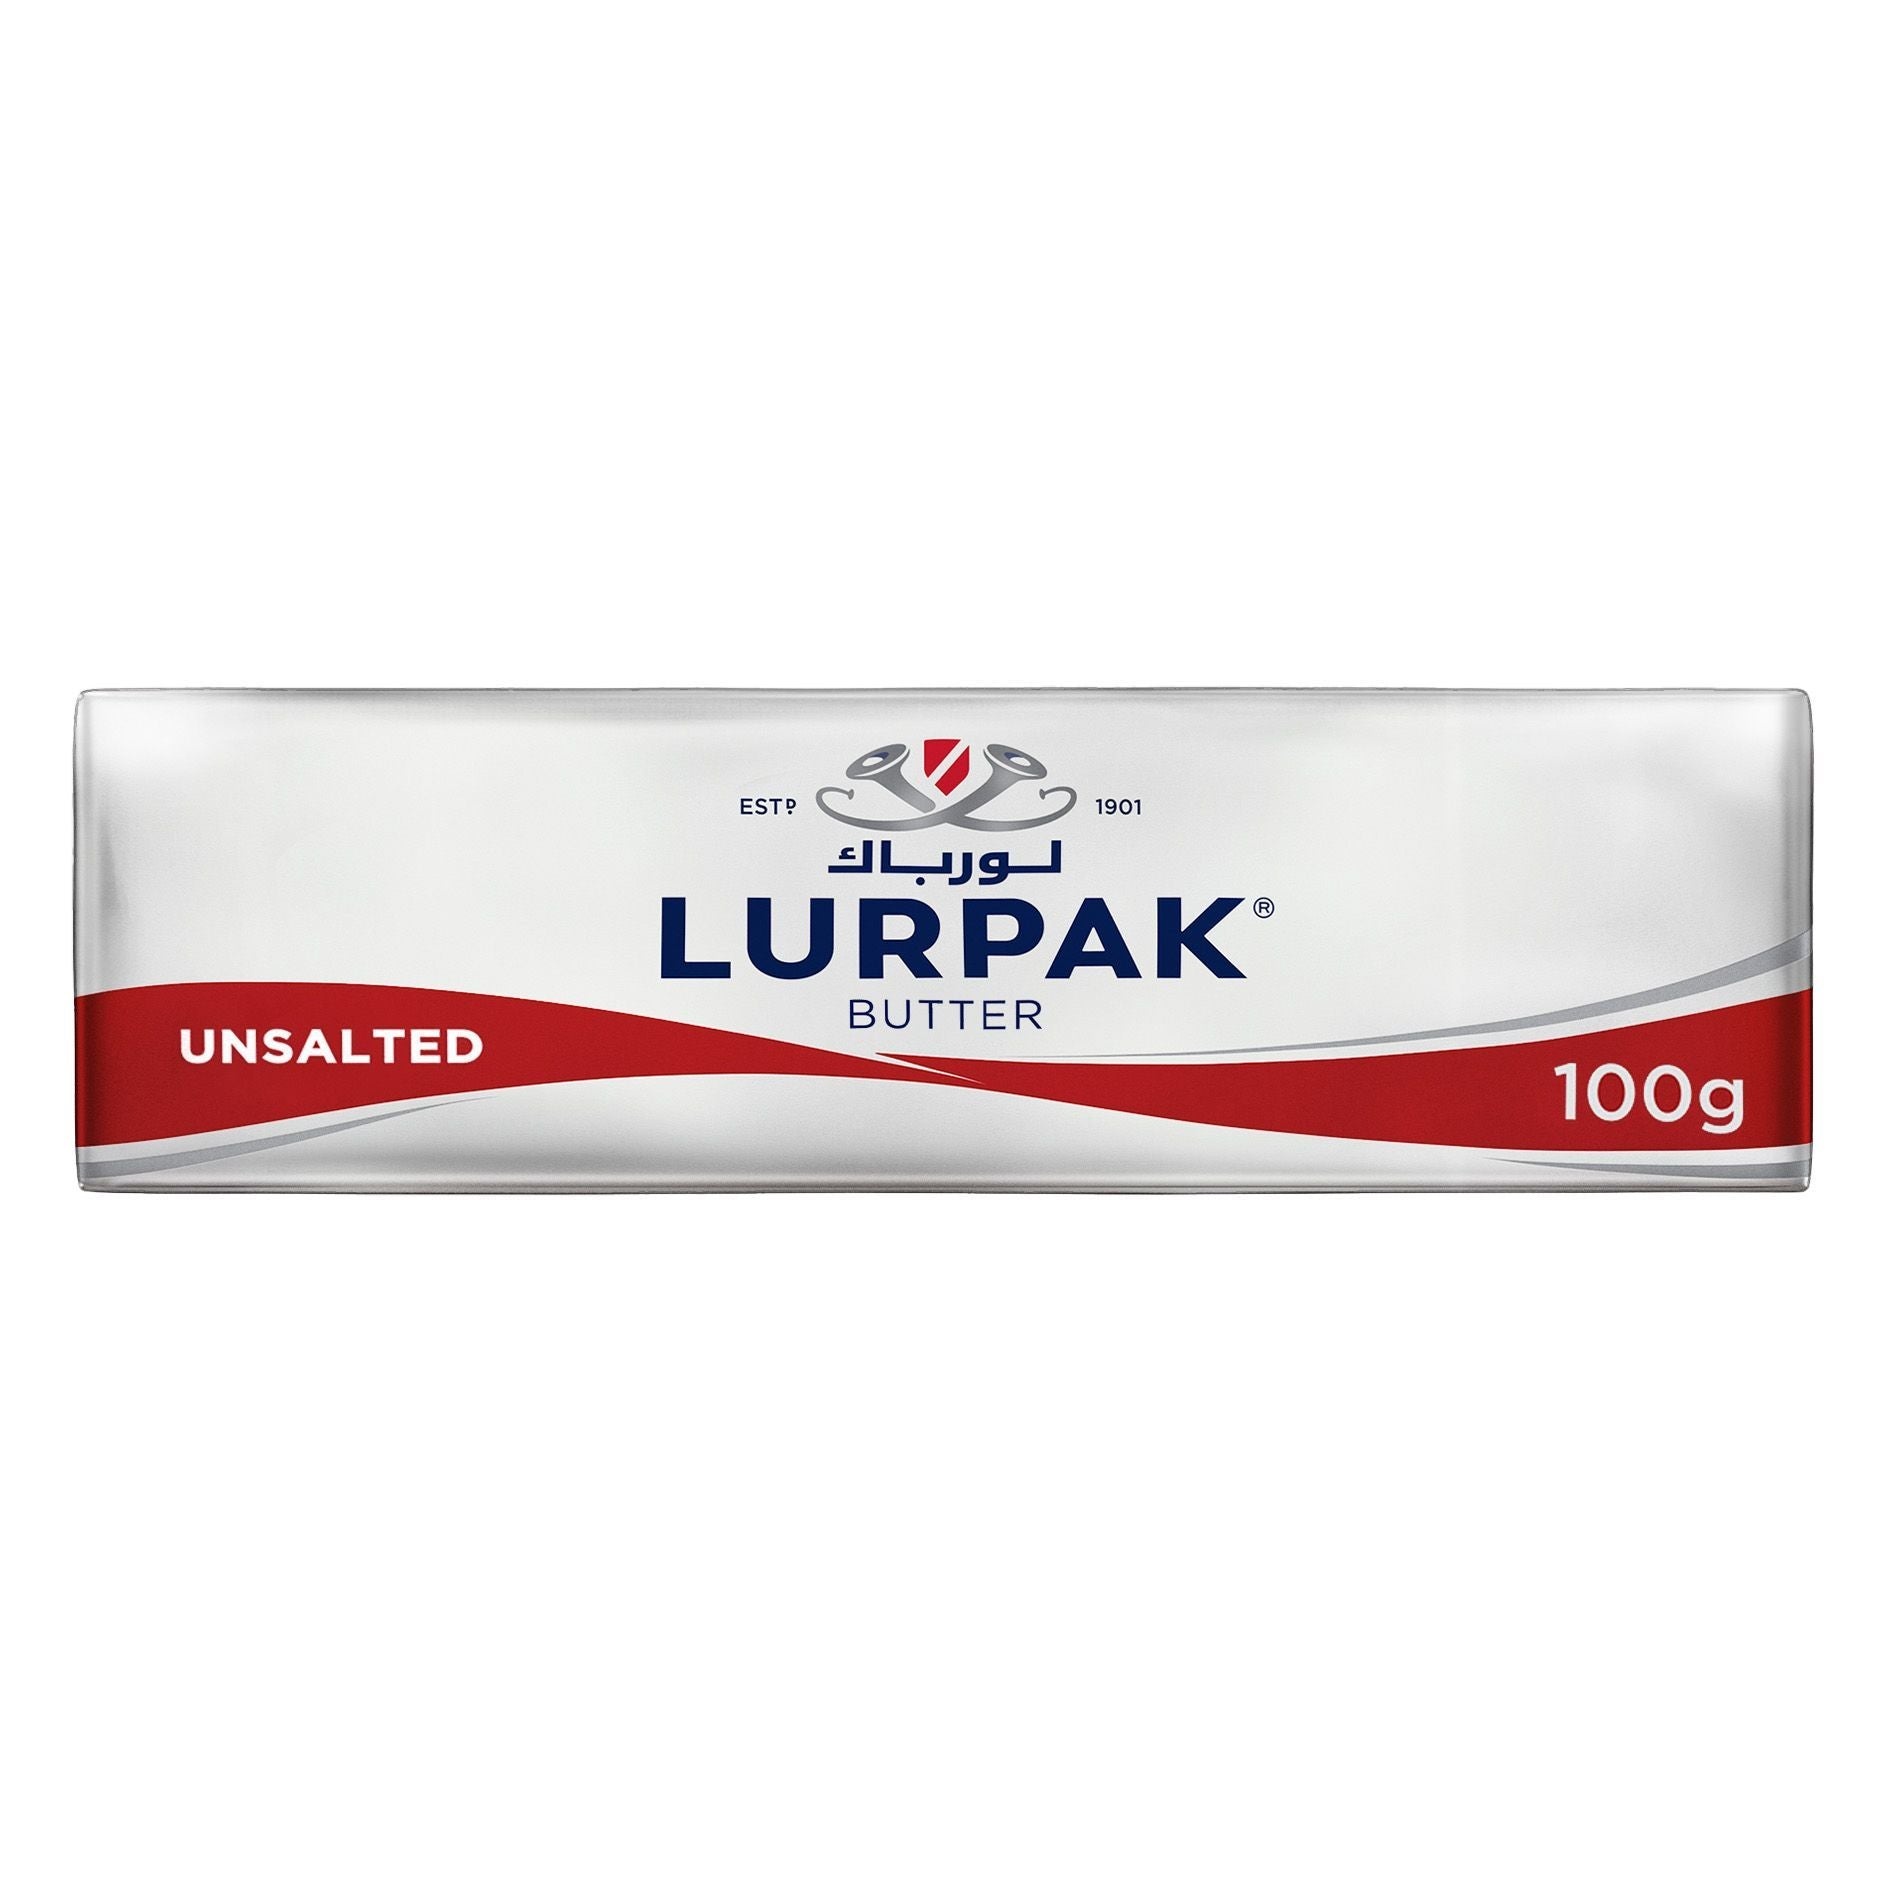
Lurpak Unsalted Butter, 100g
Brand: Grocery Store Abu Khalil
Lurpak Unsalted Butter presents 100g of premium Danish butter crafted from high-quality cream without added salt. The pure, golden character reflects superior milk sourcing and traditional butter-making expertise, allowing natural cream flavor to shine. The absence of salt provides versatility across sweet and savory applications, perfect for baking, cooking, and culinary preparations requiring precise salt control. Lurpak's commitment to quality ensures consistent taste, reliable performance, and authentic butter integrity throughout storage. The convenient 100g format provides practical portions for individual servings and recipe incorporation without excess packaging. Versatile applications span breakfast enjoyment, pastry preparation, sauce creation, or cooking applications requiring premium unsalted butter. Perfect for discerning consumers and professional cooks appreciating genuine butter excellence, Lurpak unsalted butter delivers authentic taste, superior quality, and reliable performance for everyday and special culinary occasions.
Category: Food, Beverages & Tobacco > Food Items > Dairy Products > Butter & Margarine > Unsalted Butter